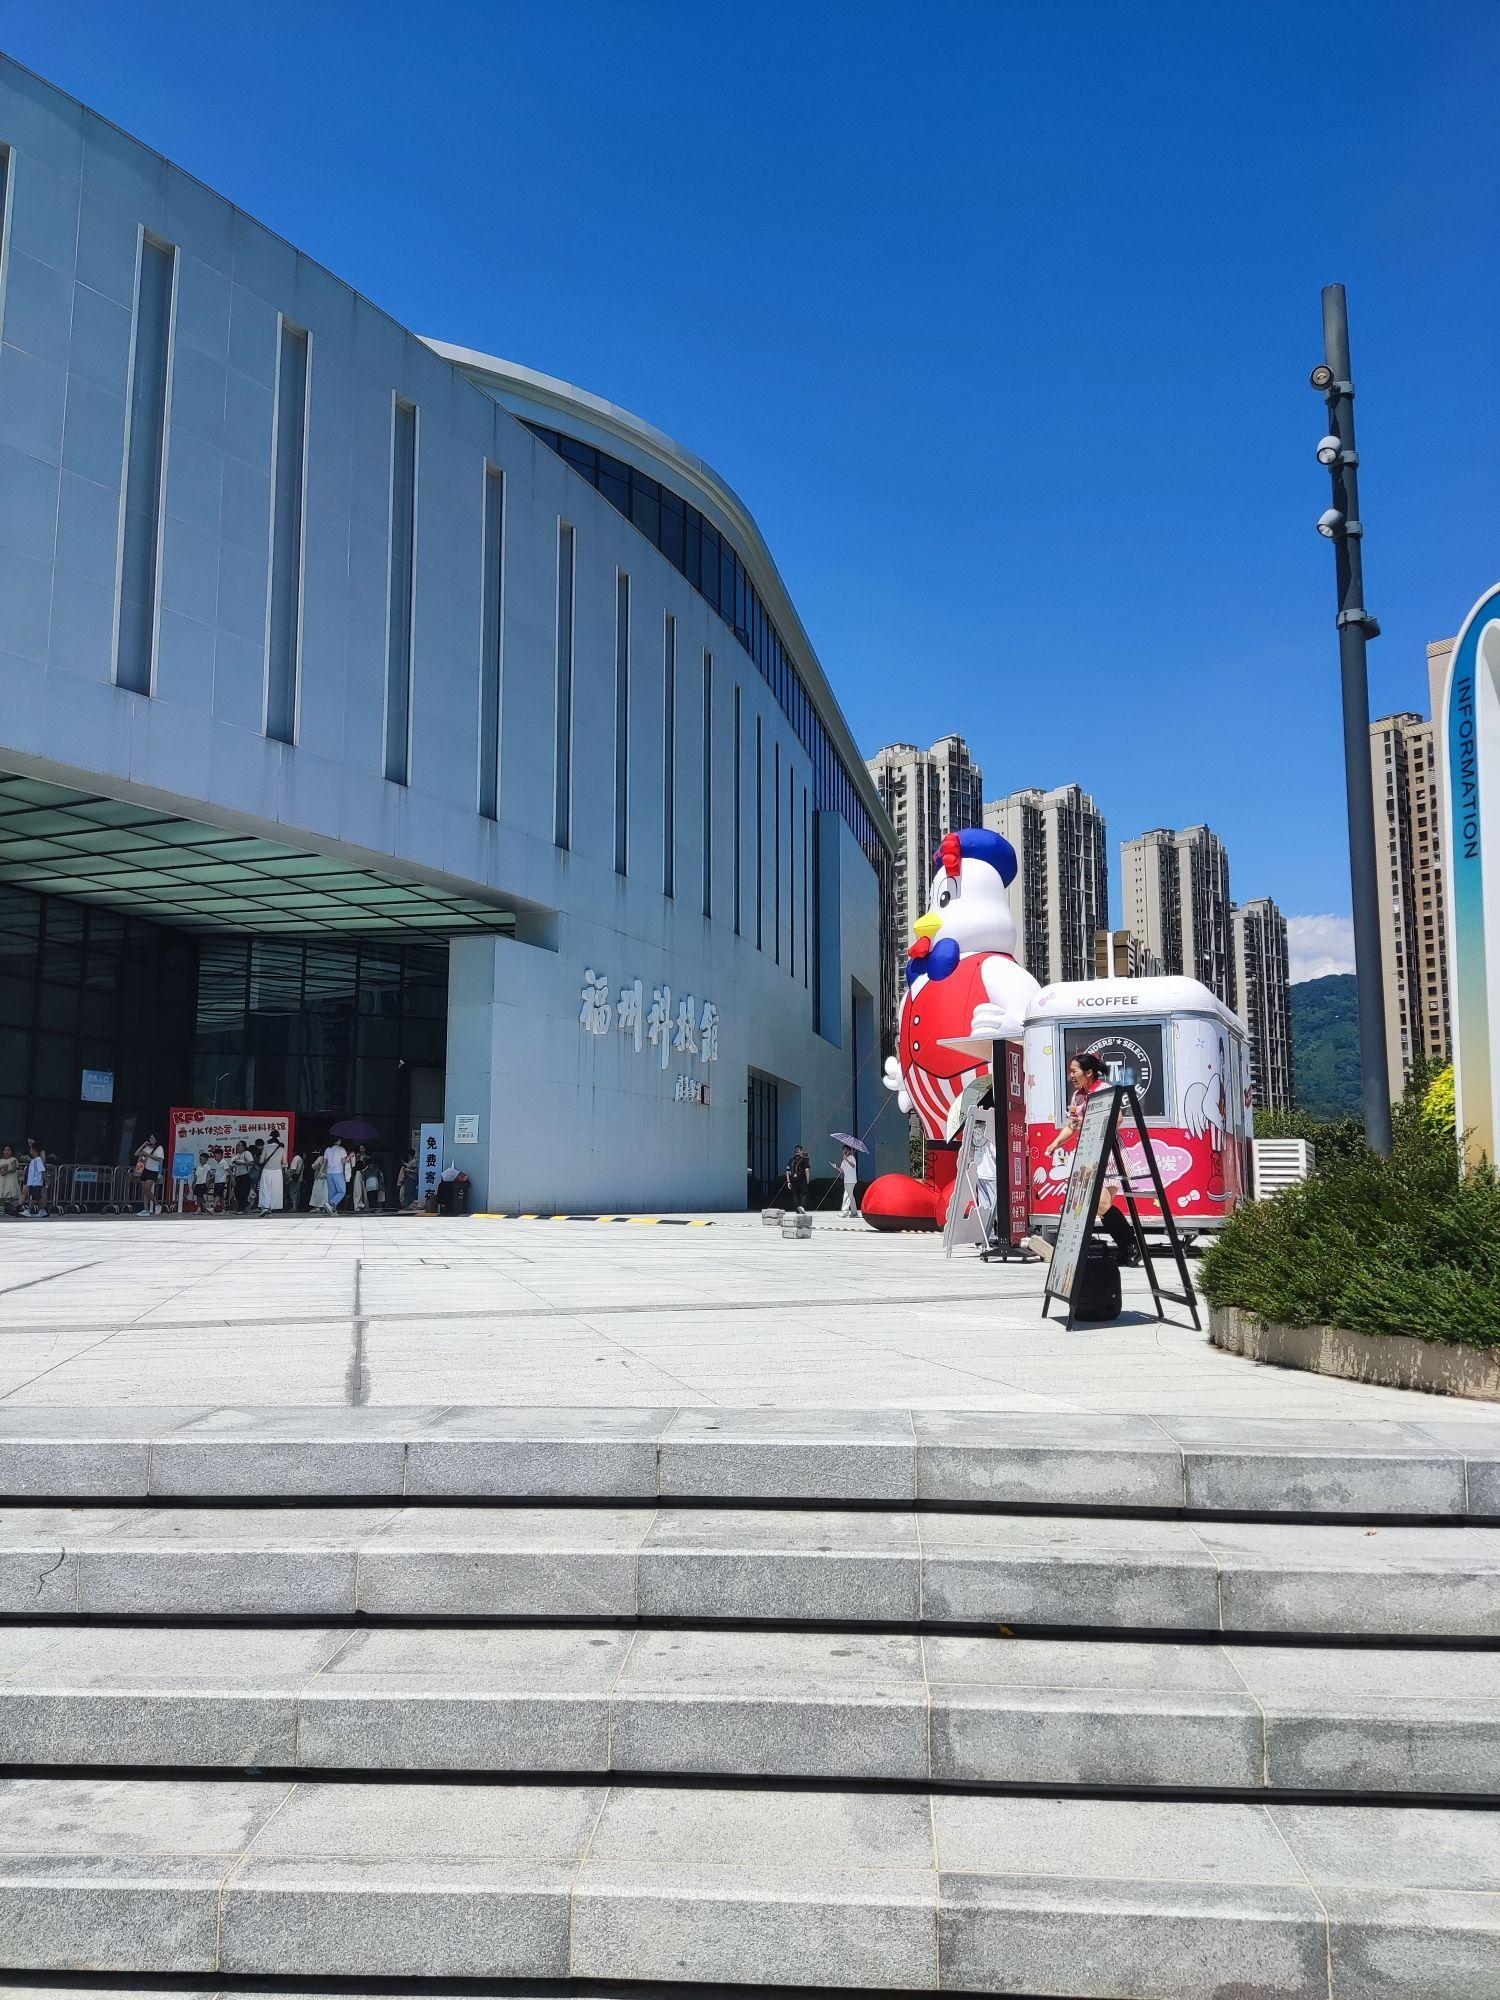
地标名称：福州科技馆
所在城市：福州市·晋安区